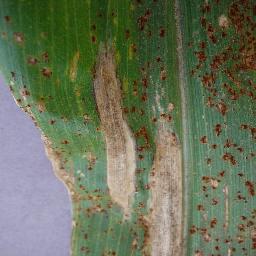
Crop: corn
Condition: (maize)_northern_blight